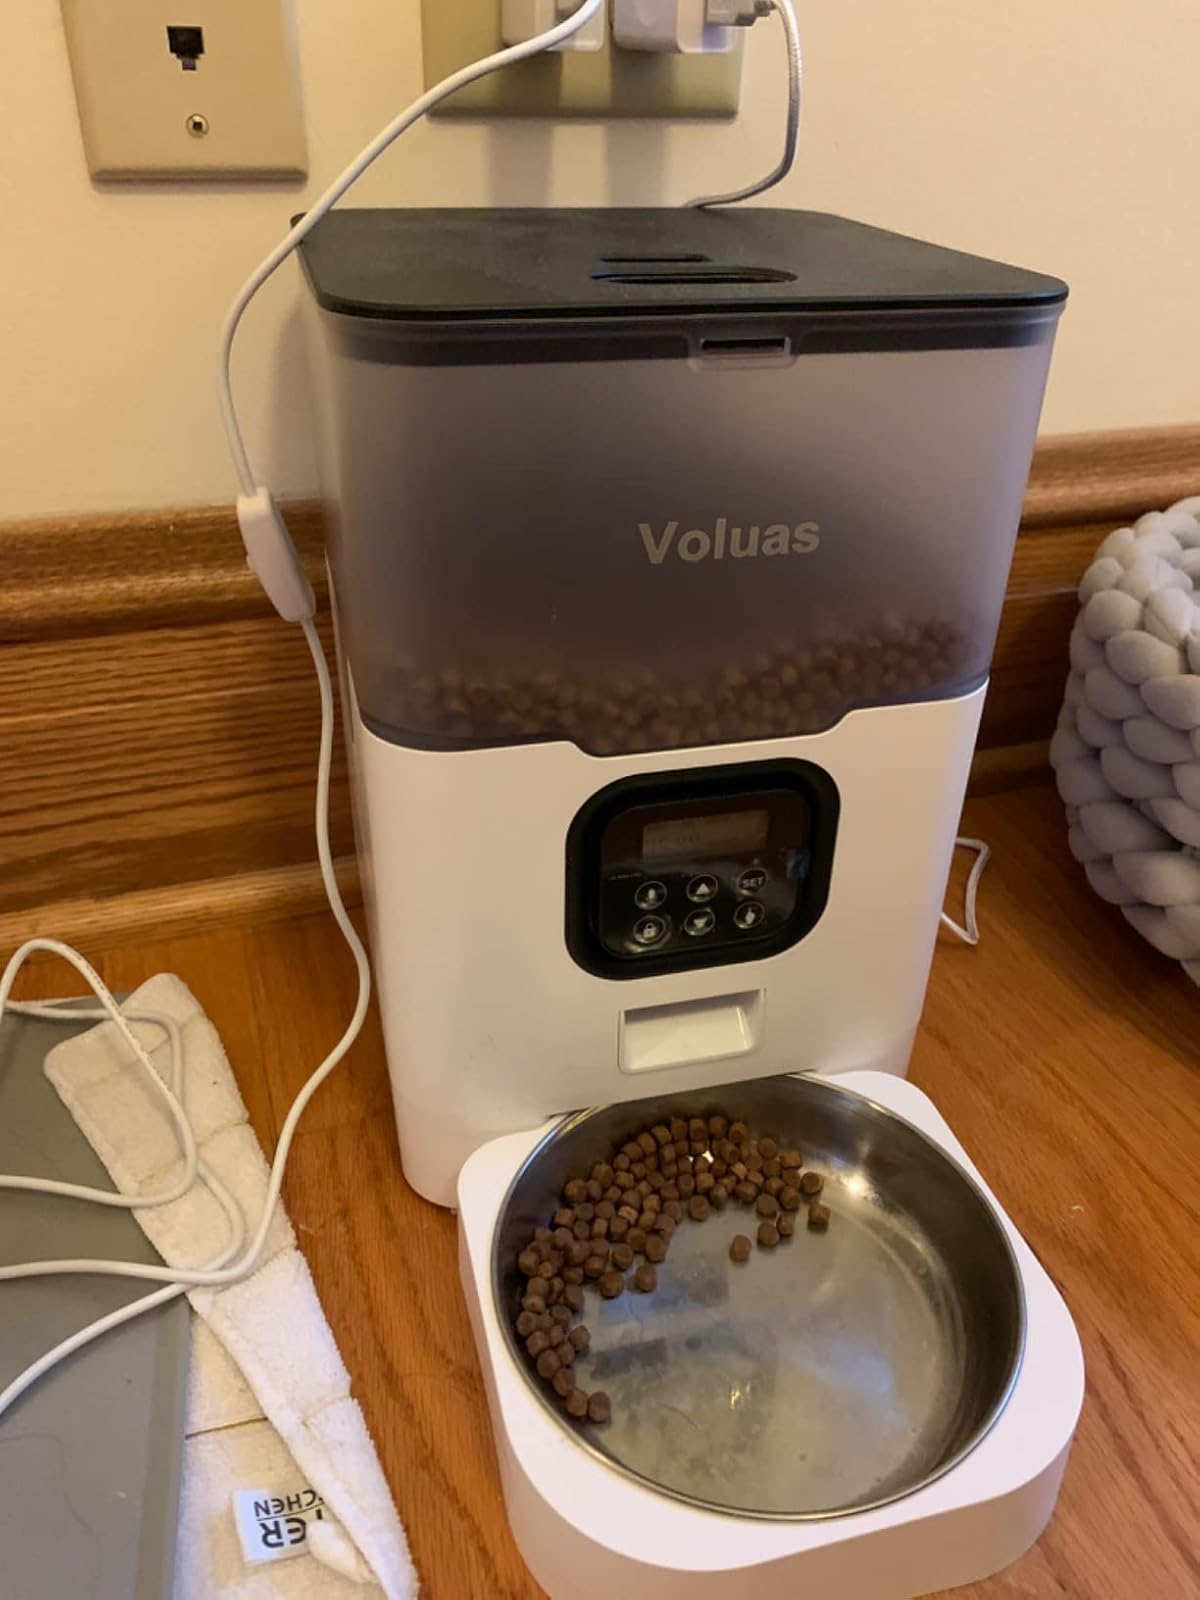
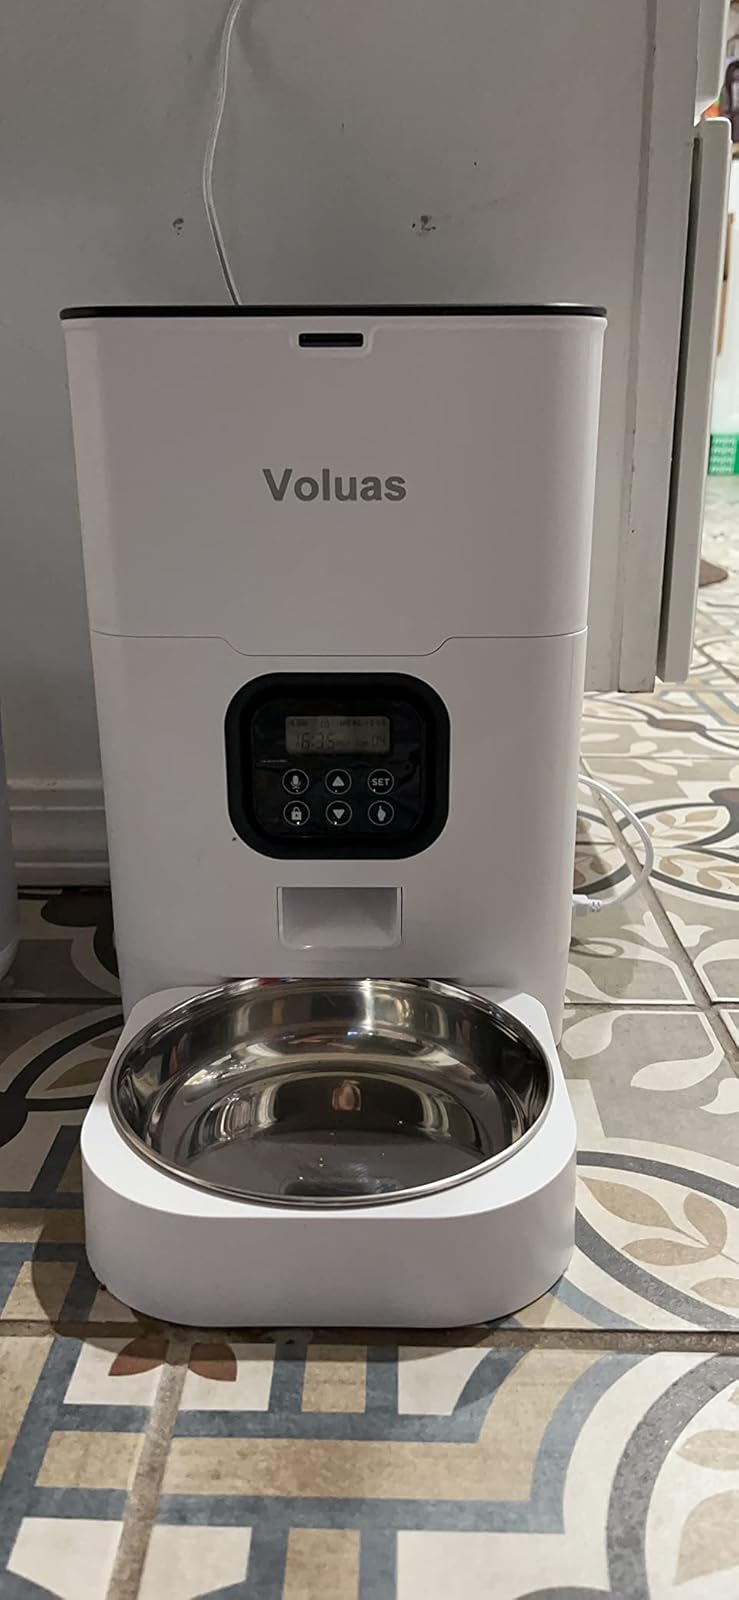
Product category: items_feeder
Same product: no